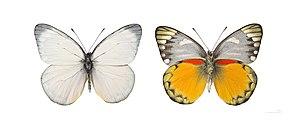
Delias descombesi est une espèce de lépidoptères de la famille des Pieridae, de la sous-famille des Pierinae et du genre Delias.
Le genre Delias regroupe de nombreuses espèces de lépidoptères de la famille des Pieridae et de la sous-famille des Pierinae.